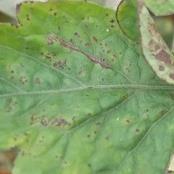
Crop: Tomato
Condition: alternaria-d